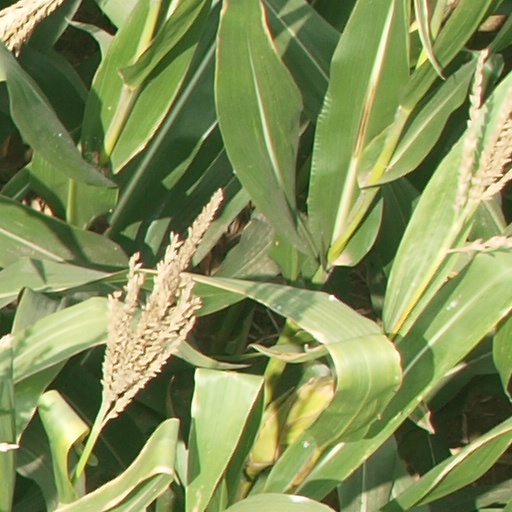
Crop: maize; corn